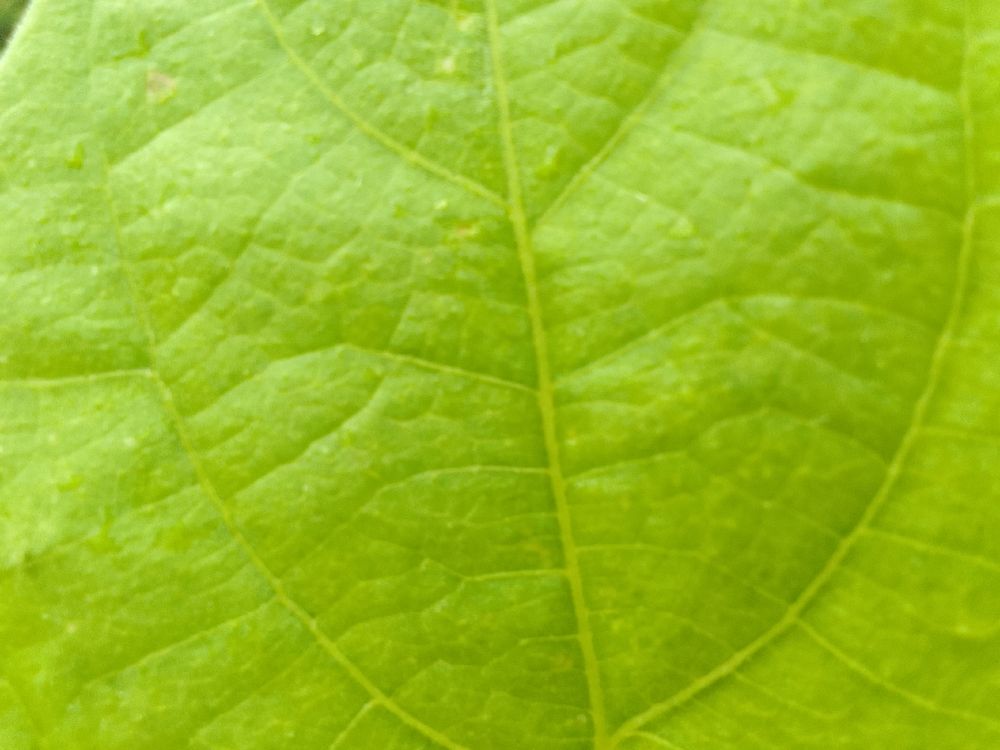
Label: healthy